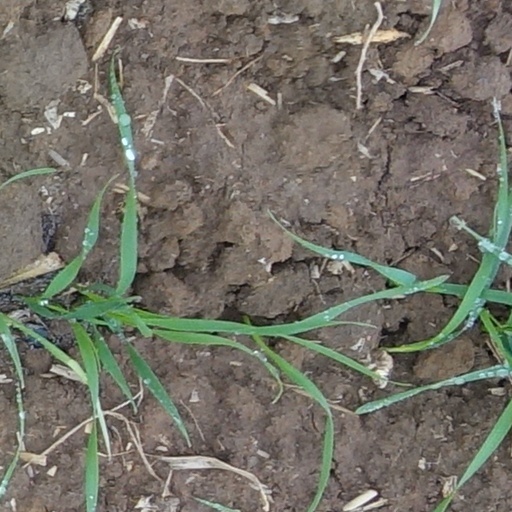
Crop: wheat